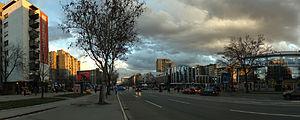
Le Bulevar oslobođenja ou, en français, « le boulevard de la Libération », est situé à Novi Sad, la capitale de la province autonome de Voïvodine, en Serbie. Il constitue également un quartier non officiel de la ville. Il s'étend de la gare de Novi Sad au pont de la Liberté.